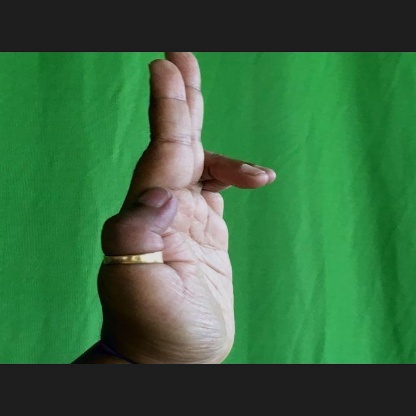
Mudra: Ardhapathaka